Pinus brutia

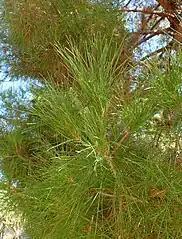
"P. brutia" var. "eldarica" specimen in Las Vegas.

Italian botanist Michele Tenore described the species in 1811. While Tenore did not provide an explanation for the specific epithet, Frankis believes Tenore named it after the historical region of Brutium, now Calabria, where an introduced population has become naturalized.